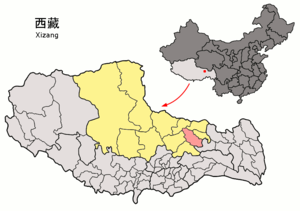
Le xian de Biru ou Driru, est un district administratif de la région autonome du Tibet en Chine. Il est placé sous la juridiction de la préfecture de Nagchu.